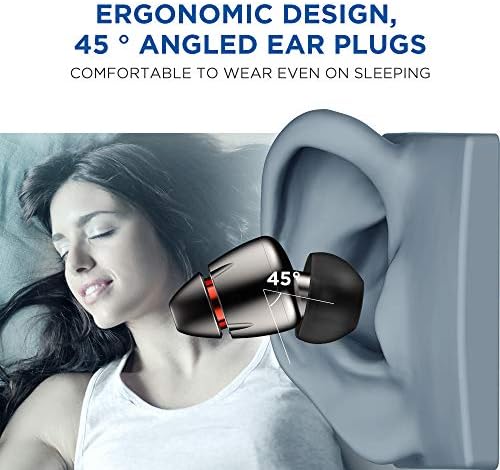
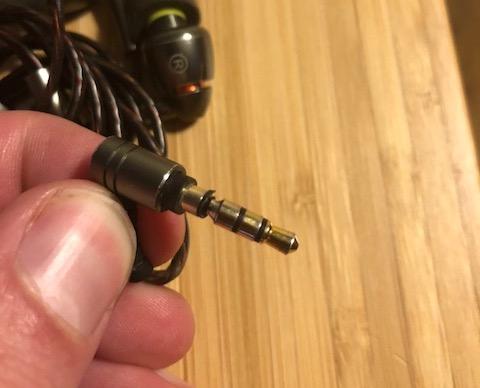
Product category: headphones
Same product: yes